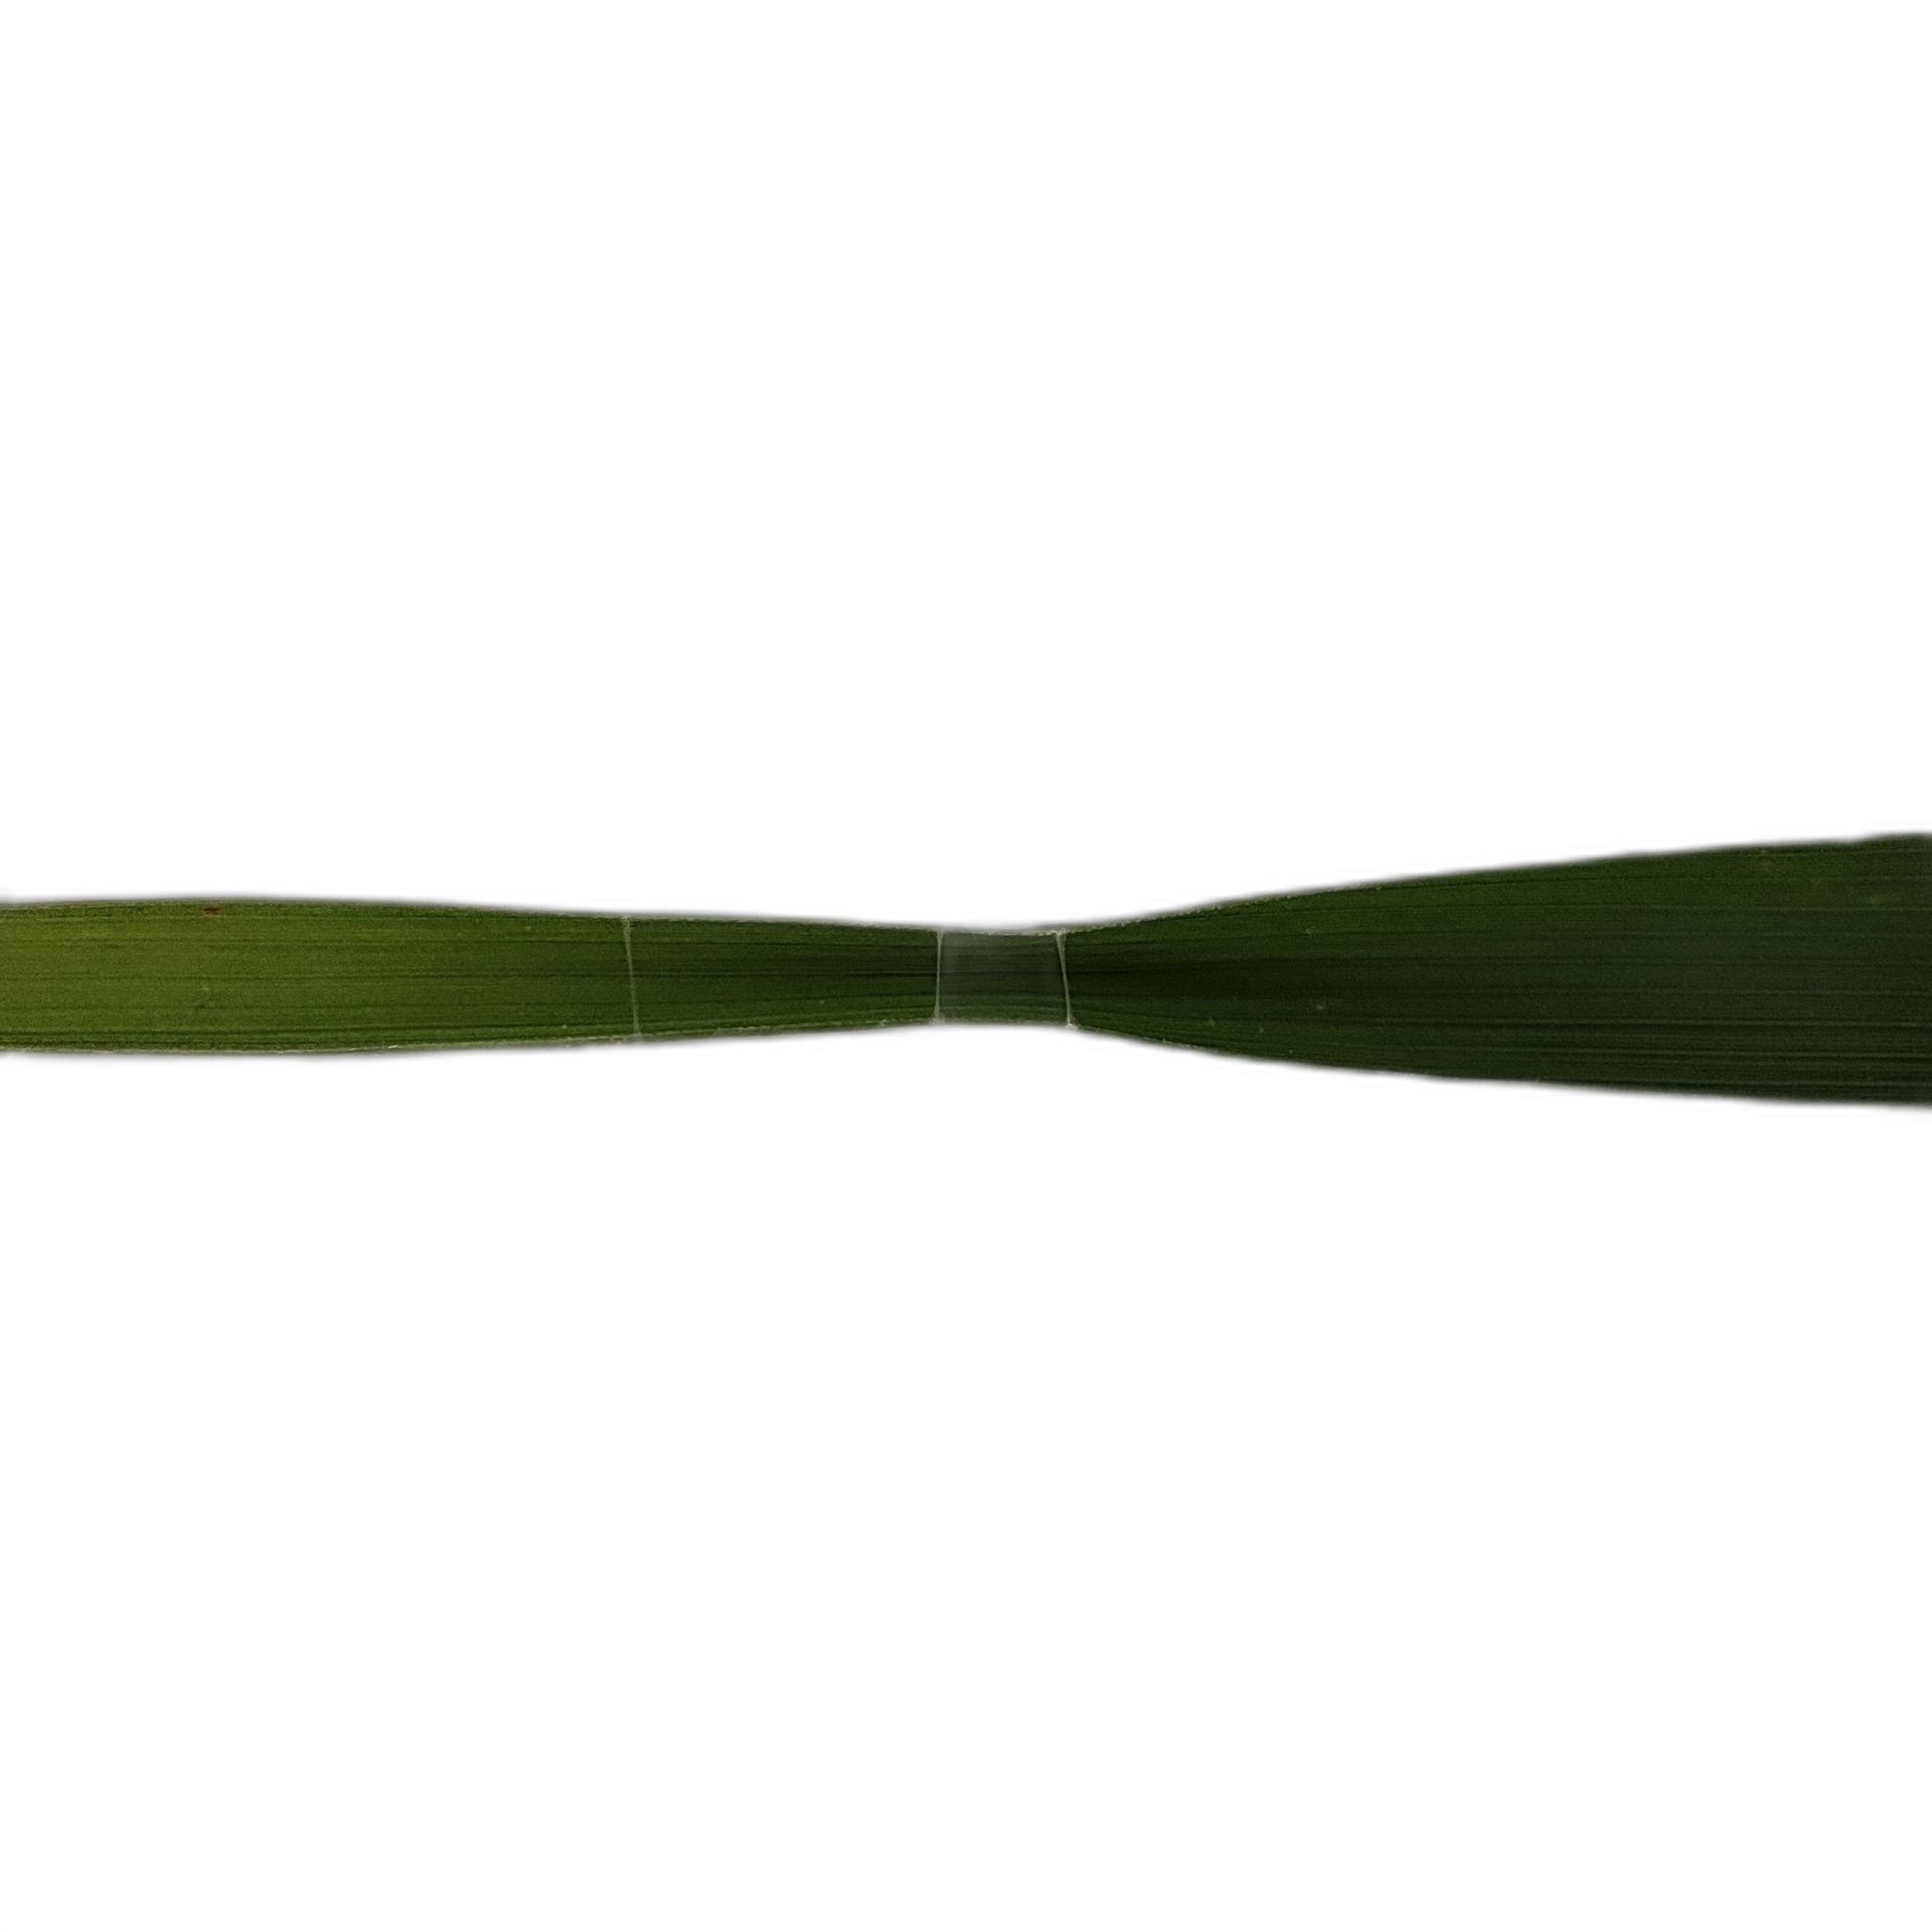
Label: Healthy